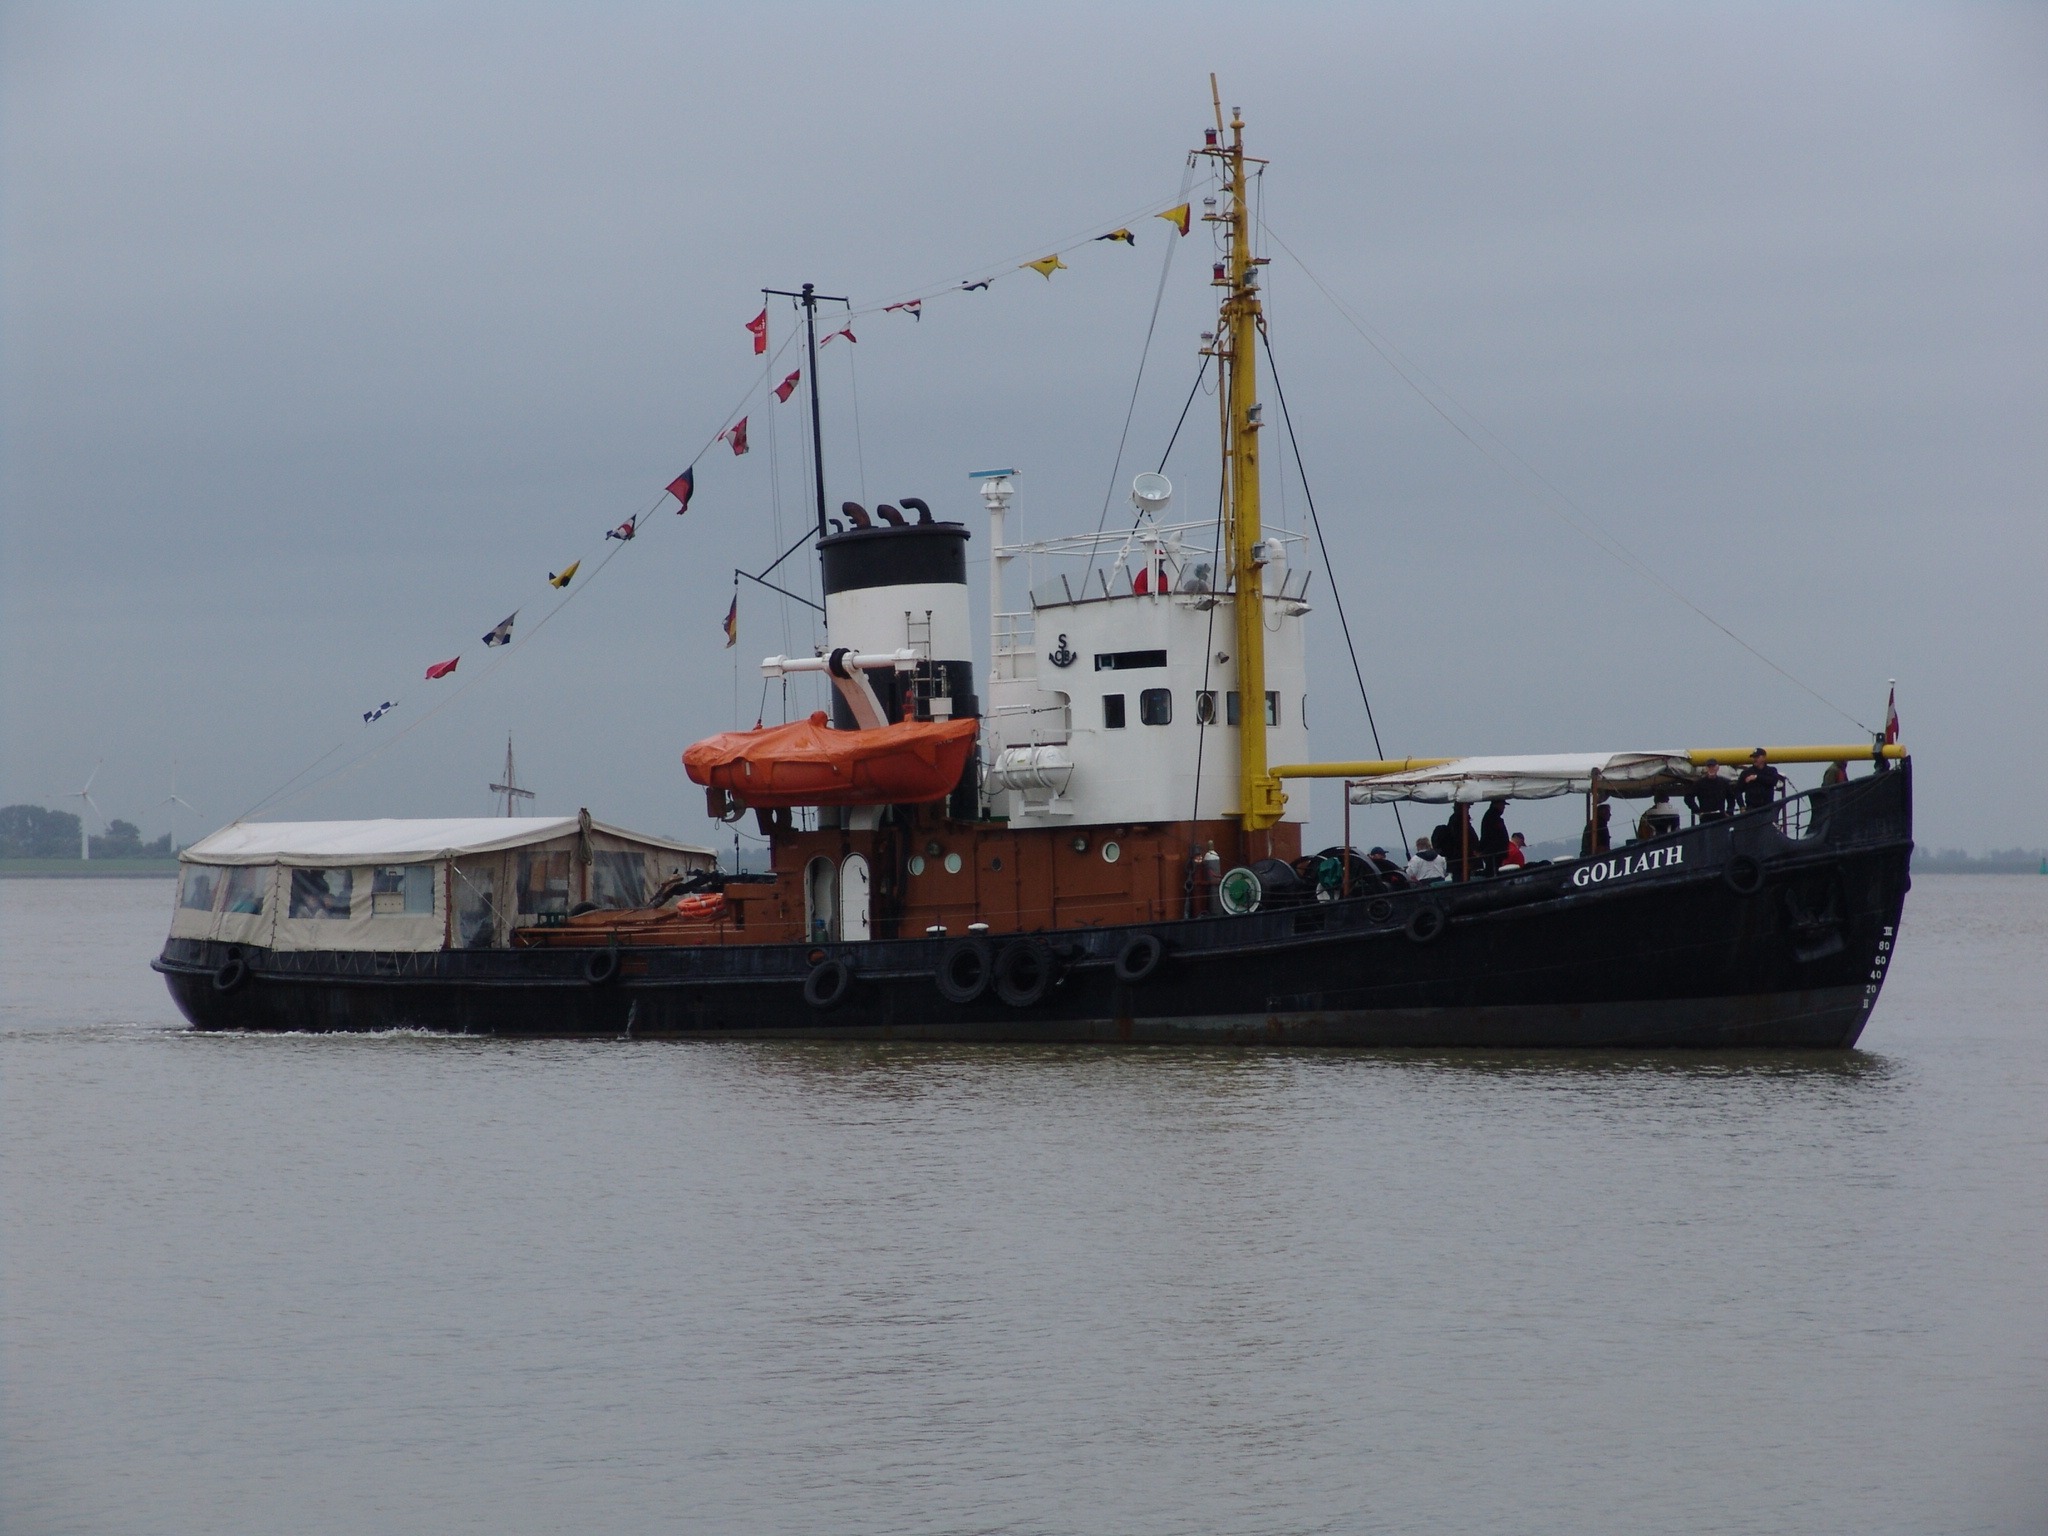
sea, boat, ship, boot, vehicle, harbor, cargo ship, ferry, channel, tugboat, watercraft, tug, container ship, fishing vessel, freight transport, bremerhaven, bulk carrier, fishing trawler, research vessel, anchor handling tug supply vessel